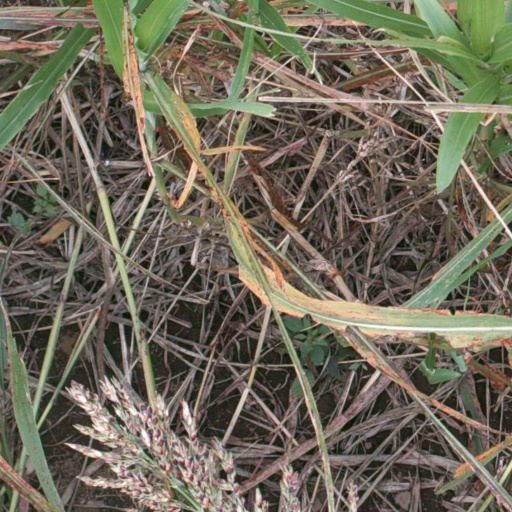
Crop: sorghum